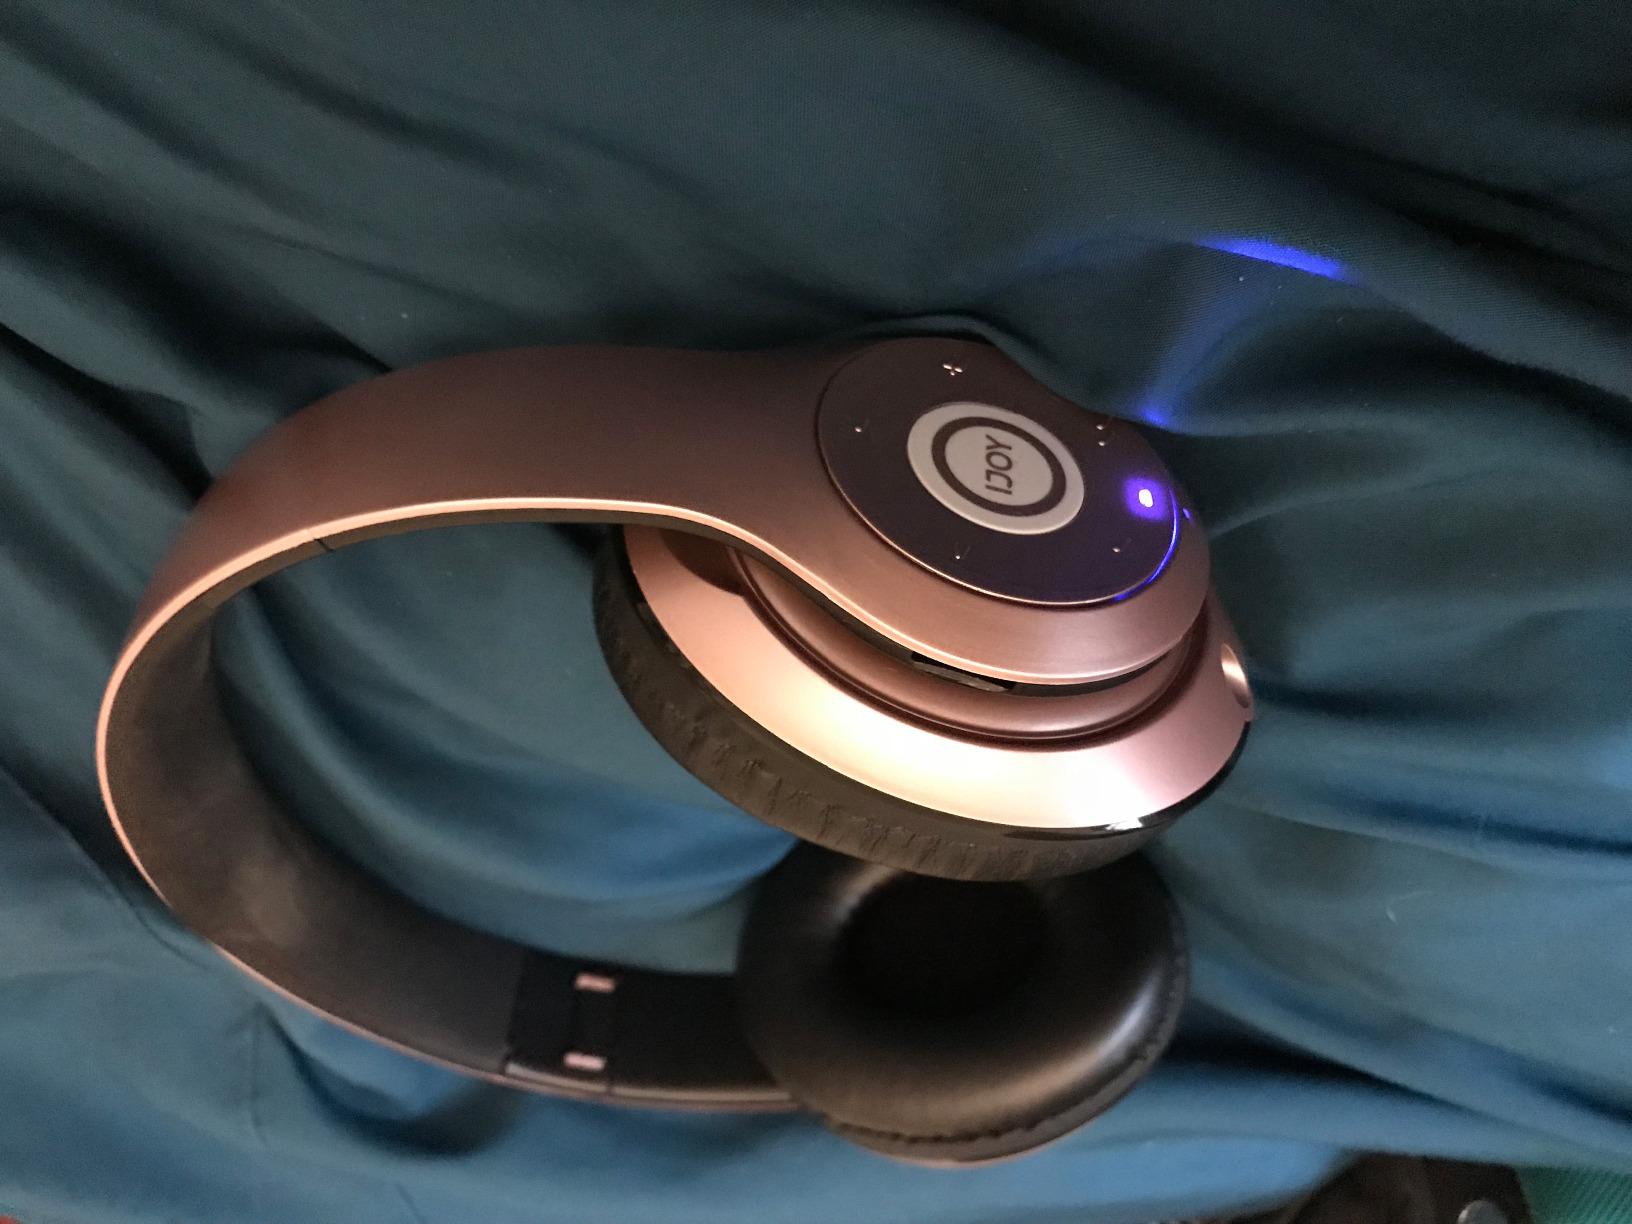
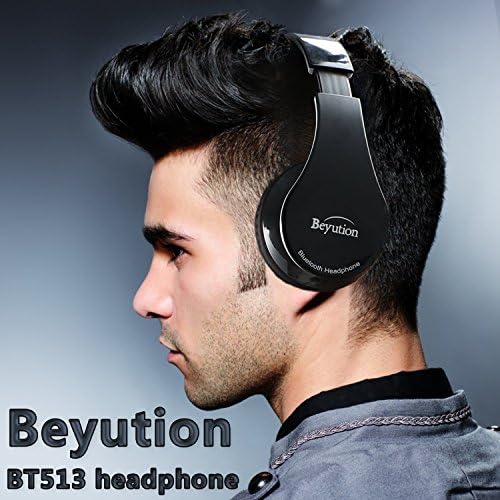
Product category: headphones
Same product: no